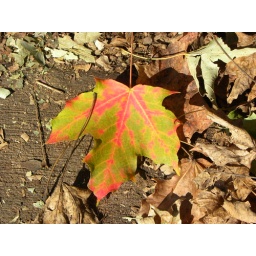
some colorful fallen maple leaves on the sidewalk in Hampden, snapped on 10-10-10